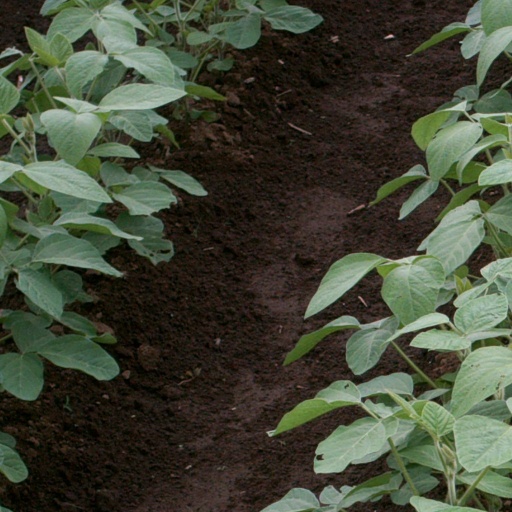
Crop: soybean